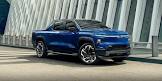
Vehicle type: Cars